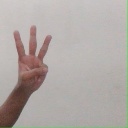
अक्षर: व